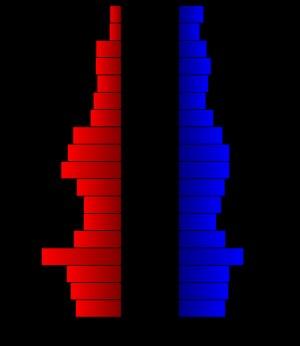
Le comté de Doniphan est l’un des 105 comtés de l’État du Kansas, aux États-Unis. Fondé le 25 août 1855, il a été nommé en hommage au colonel Alexander W. Doniphan, qui a combattu lors de la guerre américano-mexicaine.